Murasaki Shikibu Nikki Emaki

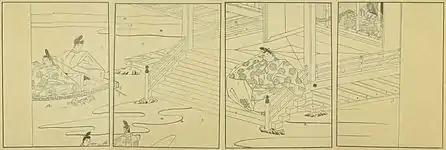
Ukiyo-e reproduction of 2nd painting

Set on the evening of Kankō 5, 12th month, 29th day (January 27, 1009), in this scene, Murasaki Shikibu returns to the Imperial Court after a visit to her parents' home. As it is the anniversary of her coming to the court she is looking back at her former life nostalgically. Feeling lonely she goes to sleep murmuring the following waka: